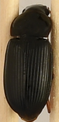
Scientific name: Harpalus pensylvanicus
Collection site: Konza Prairie Agroecosystem NEON (KONA), plot KONA_001